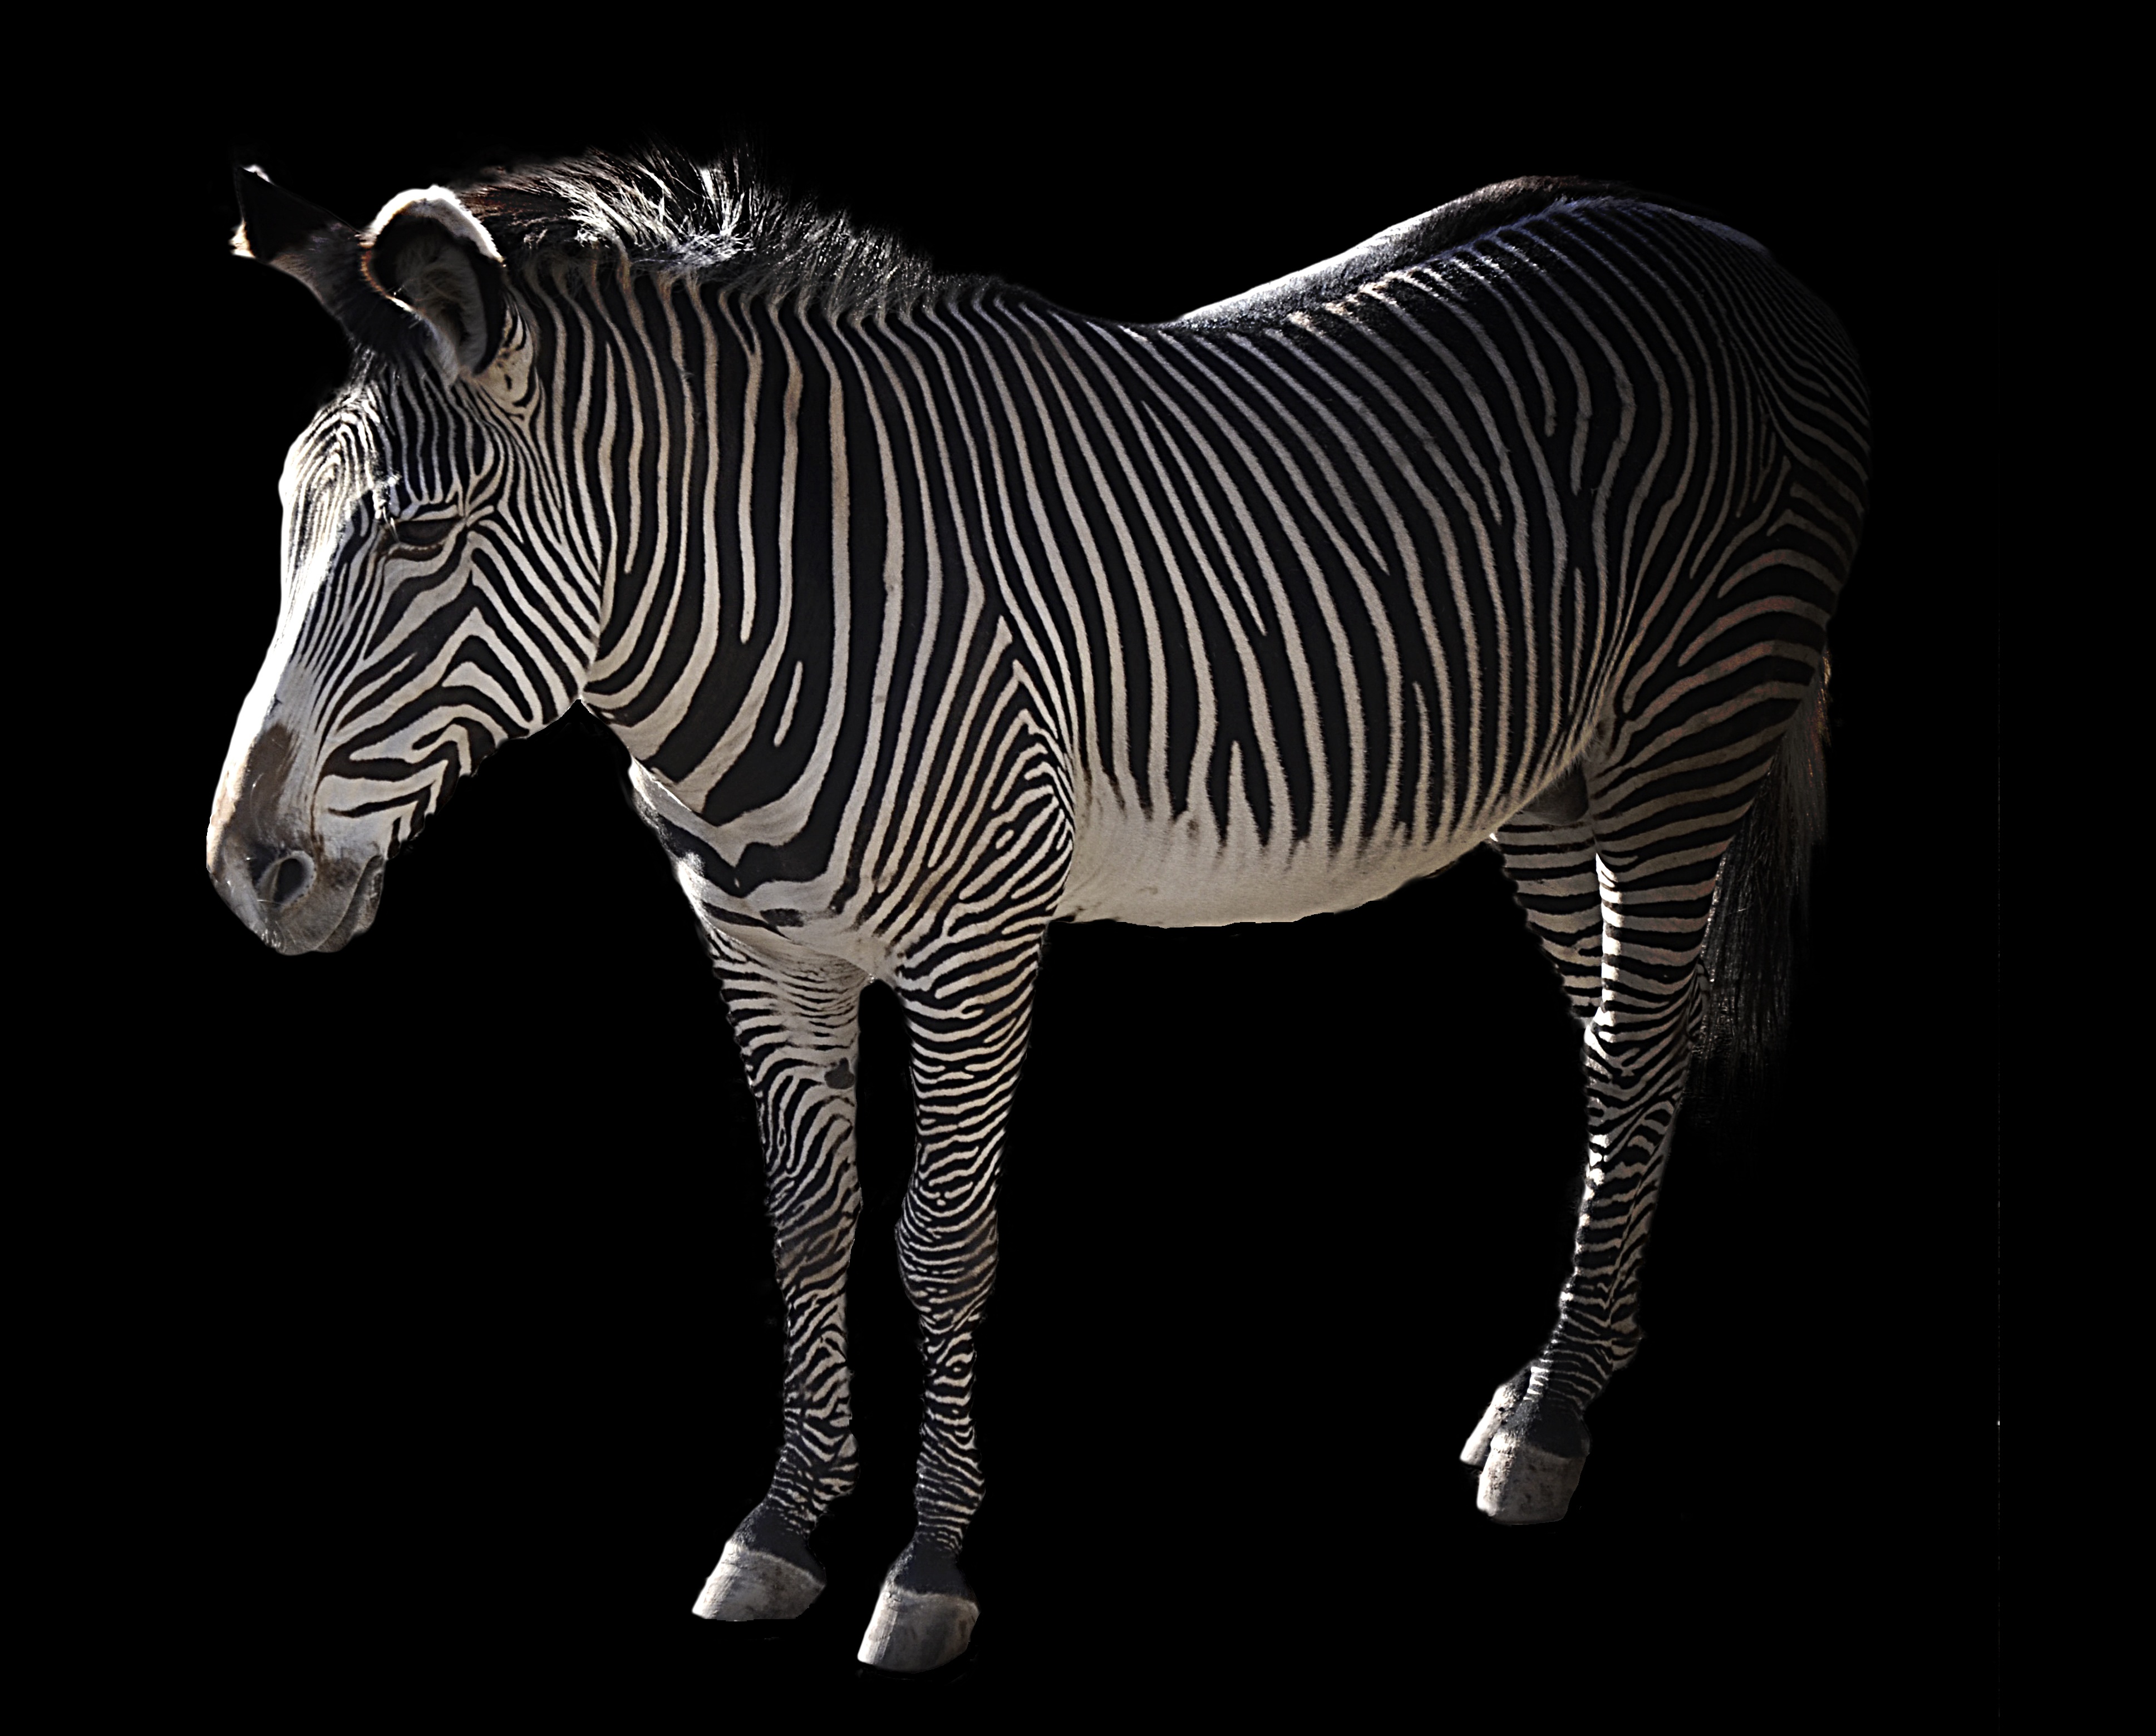
black and white, africa, mammal, mane, zebra, striped, illustration, stripes, vertebrate, zebra stripes, black and white striped, horse like mammal, mustang horse, grevy